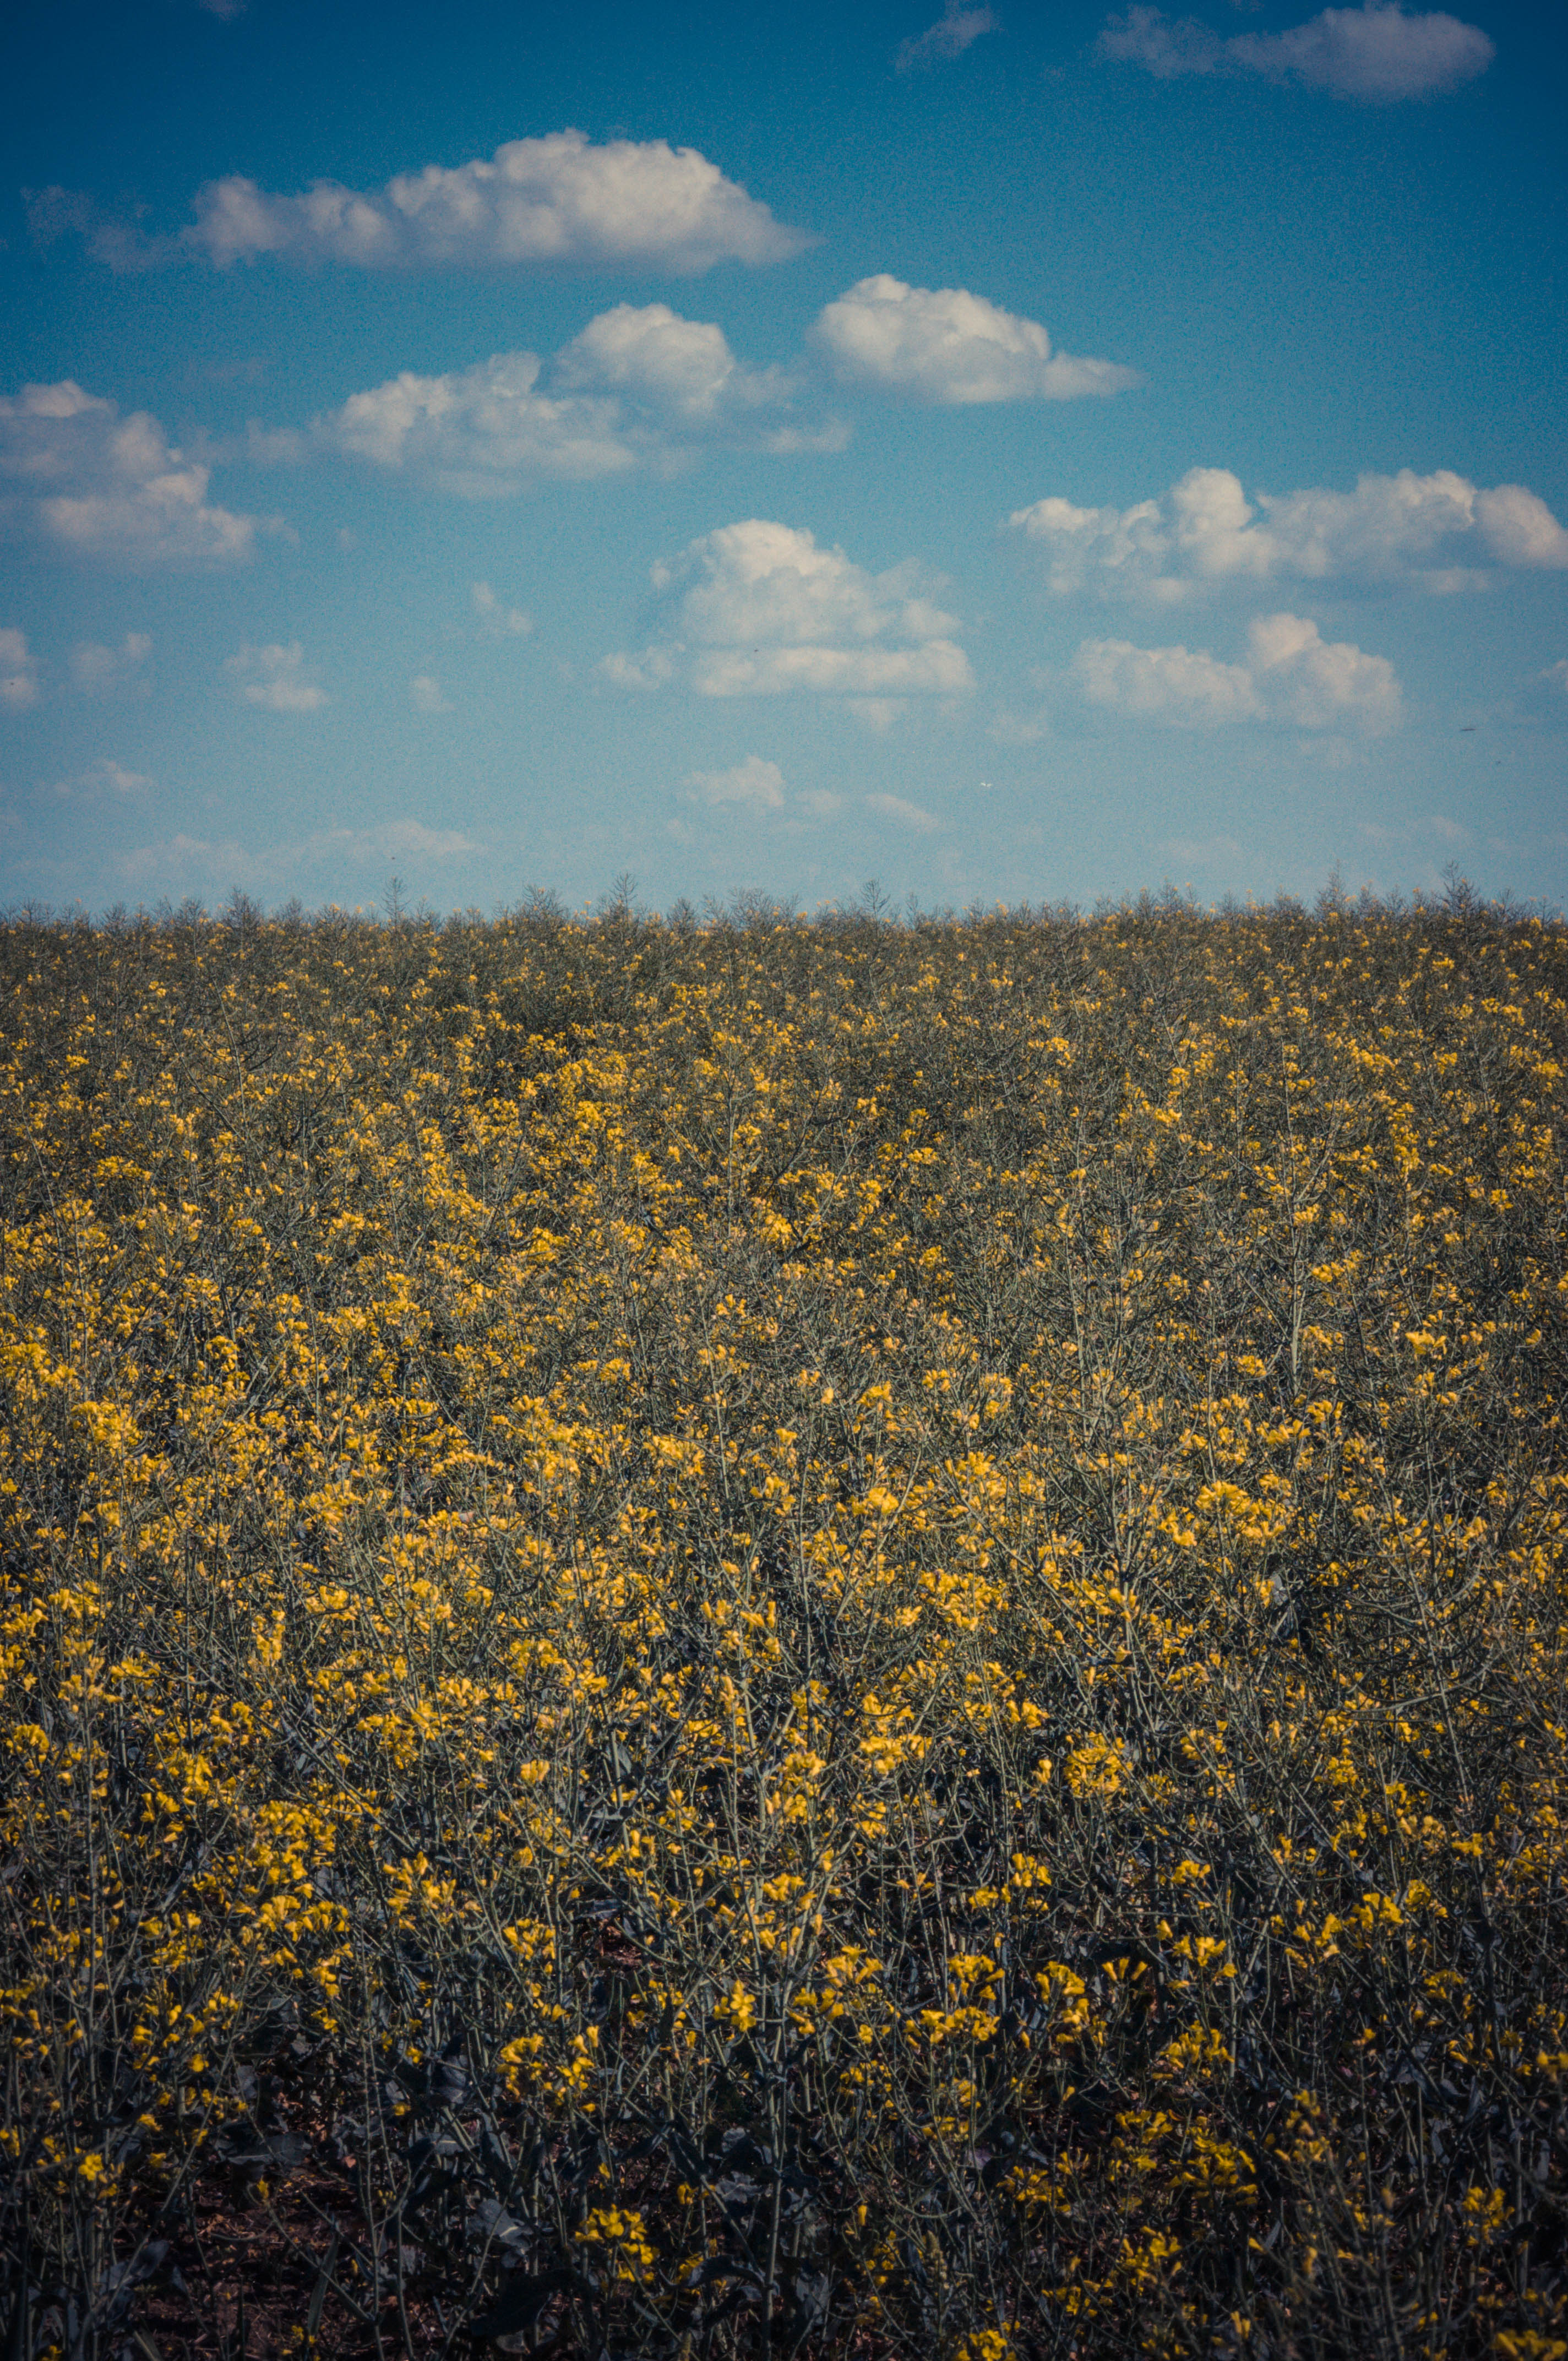
may flowers, rapeseed, yellow, field with flowers, green, sky, clouds, field, natural environment, plant, flower, prairie, wildflower, meadow, spring, grassland, ecoregion, mustard plant, grass, plain, canola, sunflower, mustard, mustard and cabbage family, crop, flowering plant, landscape, horizon, cloud, tundra, Forb